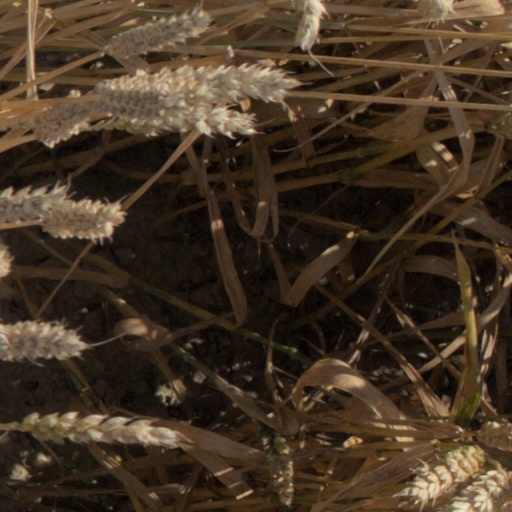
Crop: wheat